Taj Jackson

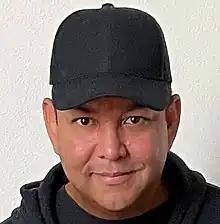
Jackson in 2022

Tariano Adaryll "Taj" Jackson (born August 4, 1973) is an American singer, songwriter, producer, and director. He is an original member of 3T along with his brothers Taryll Adren Jackson and Tito Joe ("TJ") Jackson. His career and solo work include a reality television series for which he was executive producer. His band 3T currently still tours, and he works as a spokesperson on behalf of the Jackson family.